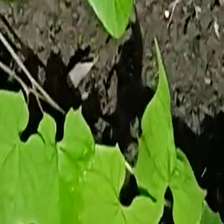
Weed species: Obscure_morning _glory(Ipomoea obscura)